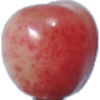
Label: cherry_rainier